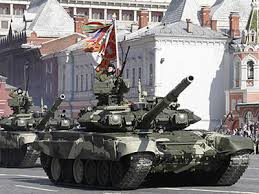
Label: Tank